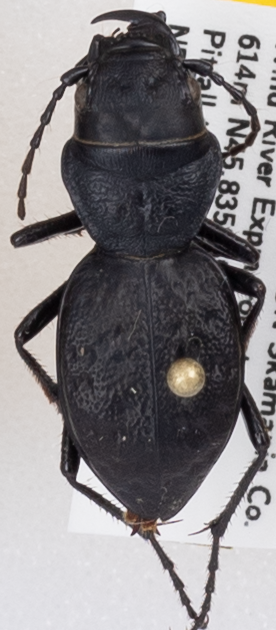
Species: Omus dejeanii
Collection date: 2019-07-02
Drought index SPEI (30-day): -0.944
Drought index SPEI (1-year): -1.93
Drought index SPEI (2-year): -2.09